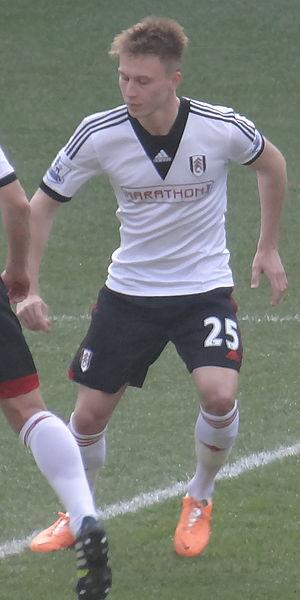
Cauley Woodrow, né le 2 décembre 1994 à Hemel Hempstead, est un footballeur anglais qui évolue au poste d'attaquant au Barnsley FC.